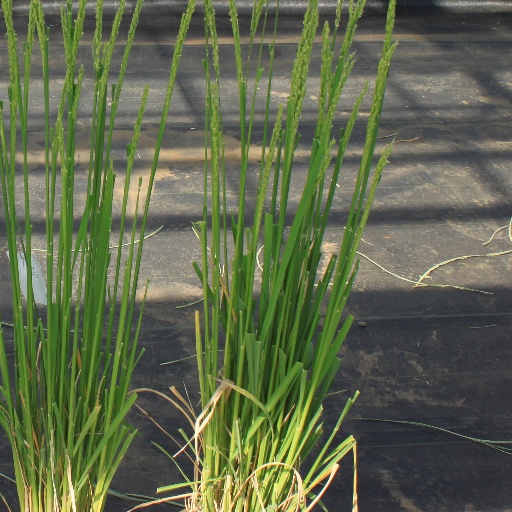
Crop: rice